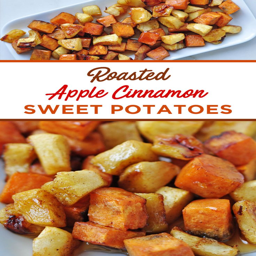
food are basically all your favorite fall flavors wrapped in one !